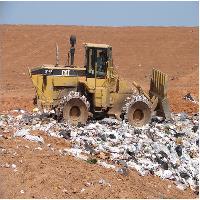
Weather: sun or clear